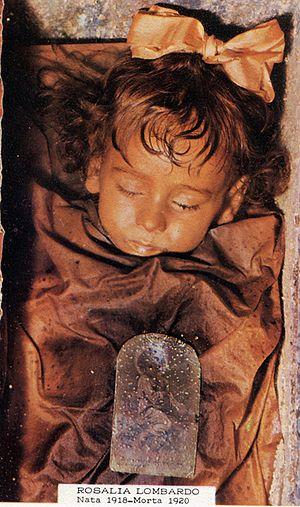
Alfredo Salafia, est un chimiste et un embaumeur italien.
Rosalia Lombardo, était une enfant italienne morte d'une pneumonie. Le père de Rosalia, Mario Lombardo, très touché par sa mort contacta Alfredo Salafia, un embaumeur très célèbre, pour préserver le corps de Rosalia.
La thanatopraxie, ou soins de conservation, est le terme qui désigne l'art, la science ou les techniques modernes permettant de préserver les corps de défunts humains de la décomposition naturelle, de les présenter avec l'apparence de la vie pour les funérailles et d'assurer la destruction d'un maximum d'infections et micro-organismes pathologiques contenus dans le corps des défunts.
38° 06′ 42″ N, 13° 20′ 21,19″ E